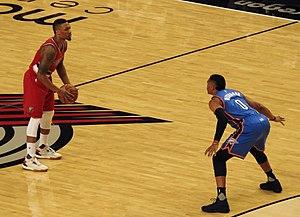
Russell Westbrook, né le 12 novembre 1988 à Long Beach en Californie, est un joueur professionnel américain de basket-ball évoluant au poste de meneur de jeu.